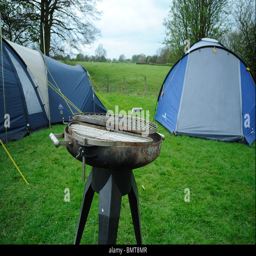
tents and a bbq at a campsite